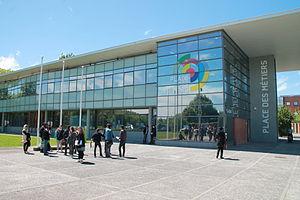
Place des Métiers - Cité des Métiers de Seine-et-Marne
La chambre de commerce et d'industrie de Seine-et-Marne est une chambre de commerce et d'industrie territoriale rattachée à la chambre de commerce et d'industrie de région Paris Île-de-France. Elle est issue de la fusion des chambres de commerce et d'industrie de Melun et de Meaux, fin 2004.